Montreux Oberland Bernois Railway

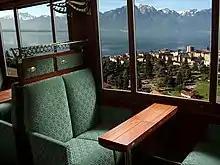
View over Montreux and Lake Geneva from inside the "Classic train"

The MOB begins its journey in Montreux, departing trains normally making use of platform 5 and arrivals platform 6, between the Swiss Federal Railway platforms and those of the rack and pinion railway to the Rochers de Naye. Winding its way up through the vineyards above Lake Geneva via Chamby, as far as Les Avants, the line passes through the crown tunnel under the Col de Jaman to reach the Saane Valley. In Montbovon there is a connection to the Transports Publics Fribourgeois (TPF; previously GFM) network. Following the Saane upstream, passing the famous hot-air ballooning centre of Château-d'Oex, it leaves the French-speaking canton of Vaud near Rougemont and enters the German-speaking canton of Bern. After Saanen the planners would have liked a direct ascent of the Saanenmöser Pass but without the aid of a rack and pinion system this was impossible and the line was diverted to loop around the village of Gstaad, adding greatly to the development and prosperity of the community. Beyond Gstaad railway station it begins the climb to the head of Saanenmöser Pass, the highest point on the line at 1,270 m (3,937 ft). On the other side it descends the Simmen Valley to Zweisimmen, where there is a connection to the standard gauge line of the BLS to Spiez.